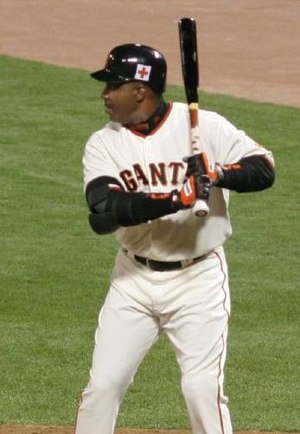
Barry Bonds
Barry Bonds er en amerikansk baseballspiller for San Francisco Giants. Statistisk set er han en af de absolut bedste offensive spillere nogensinde.